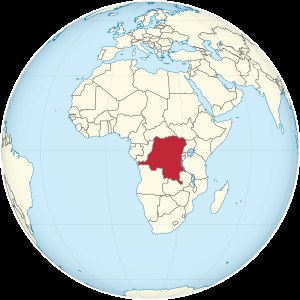
Belgisk Congo
Kort over Belgiske Congo
Belgisk Congo var en belgisk koloni i Centralafrika fungerende mellem 1908-1960. Den belgiske stat overtog kolonien fra kongen Leopold 2. af Belgien, som havde taget det personligt til sig i årene 1885-1908 under navnet Fristaten Congo. Efter uafhængigheden den 30. juni 1960 blev landet navngivet Congo, senere Zaire, nu Congo. Den mineralrige provins Katanga blev under kolonitiden administeret til stor del af mineselskabet Union Minière du Haut Katanga. Flaget blev skabt i Fristaten Congos periode, men forblev stort set uændret indtil landets uafhængighed.